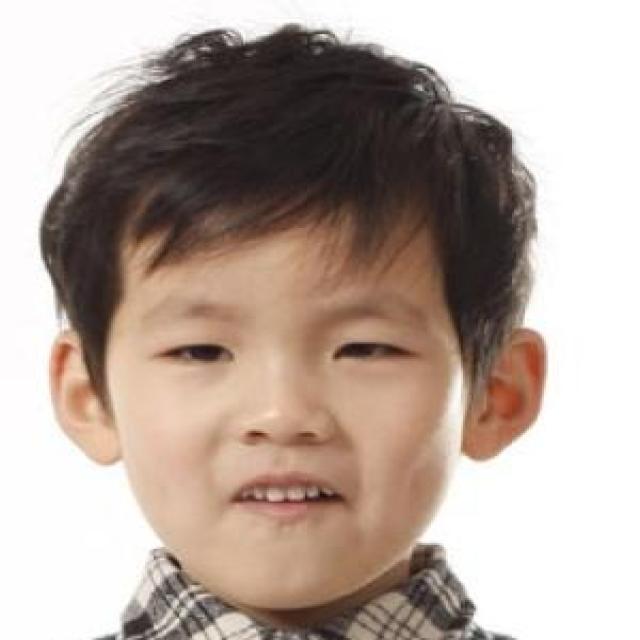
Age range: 0-12